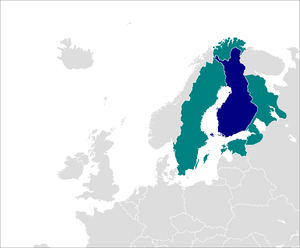
Finsk (sprog)
Finsk er sammen med svensk officielt sprog i Finland, hvor ca. 4,9 millioner ud af en samlet befolkning på 5,5 millioner har sproget som modersmål. Finsk er endvidere officielt minoritetssprog i Sverige og anerkendt mindretalssprog i Den Karelske Republik i Rusland.